William Dargie

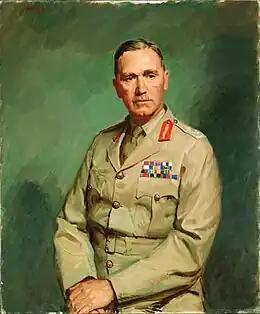
Portrait of Lt-General the Hon. Edmund Herring for which Dargie won the 1945 Archibald Prize

When he was young, he met important Australian artists such as Arthur Streeton and Tom Roberts. During World War II, he served with the Australian Army in the Middle East, New Guinea, India and Burma, rising to the rank of Captain. He was digging a trench in Tobruk, Libya, when he was informed that he had won the Archibald Prize in 1942. More than 500 of his paintings, drawings and sketches are in the collection of the Australian War Memorial, Canberra.